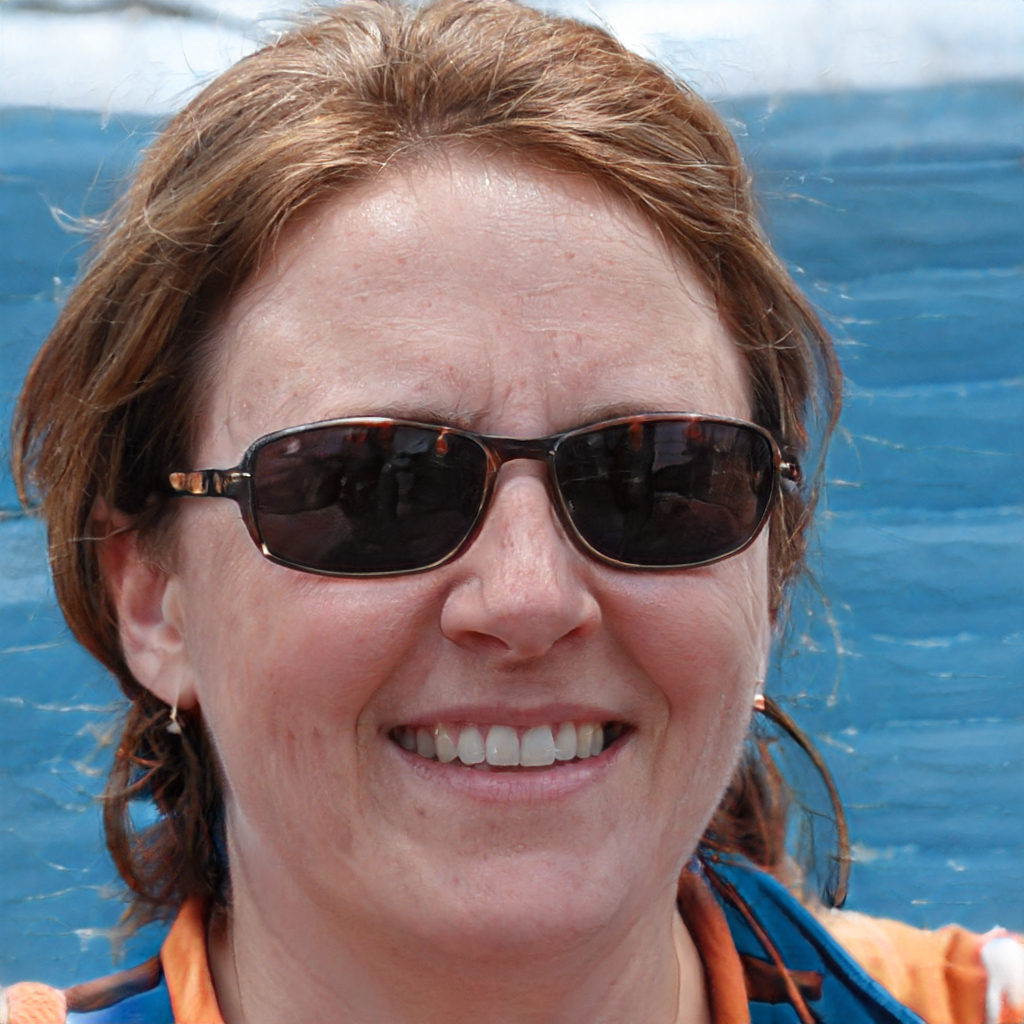
Gender: Female